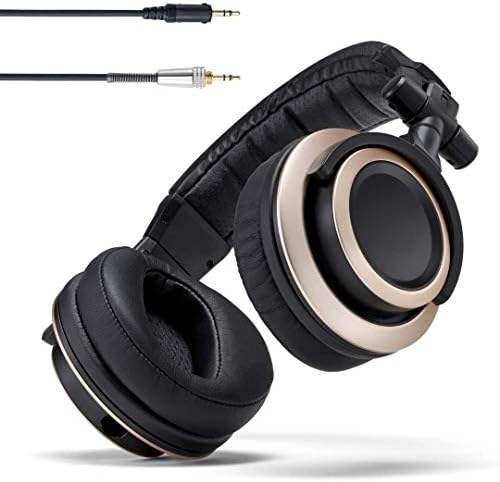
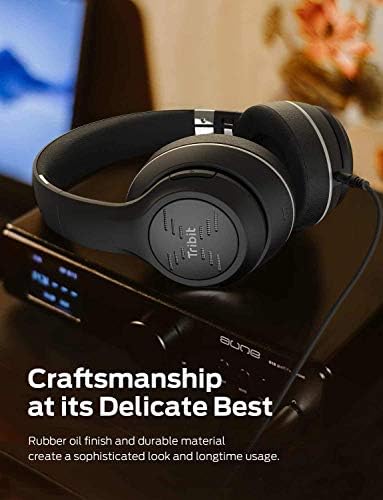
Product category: headphones
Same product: no